Cannibal Women in the Avocado Jungle of Death

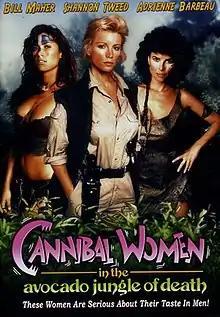
VHS cover

Cannibal Women in the Avocado Jungle of Death is a 1989 American comedy film directed by J. F. Lawton and starring Shannon Tweed and Bill Maher. The film sends up many pop culture motifs and societal trends, including feminism (and feminist movements' fragmentation around various issues), B movies (particularly "Cannibal Holocaust"), celebrities, major writers and political figures, centered around a spoof of Joseph Conrad's 1899 novel "Heart of Darkness". It was the first feature directed (under the pseudonym J. D. Athens) by screenwriter J. F. Lawton, who also authored "Pretty Woman", "Under Siege" and , and television show "V.I.P."